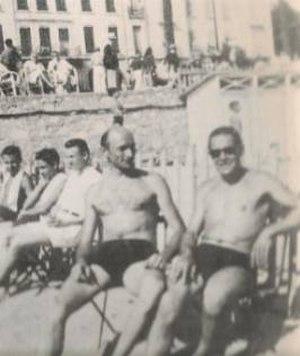
Une RARE photo de Léon Noël (à gauche) et Sam Kadyss prenant un bain de soleil sur la Croisette devant les allemands qui ont envahis la zone libre.
Léon Noël est un résistant français de Cannes né le 14 janvier 1917 à Châtellerault et mort le 23 septembre 1944 à la villa Montfleury à Cannes ou peut-être à Nice.